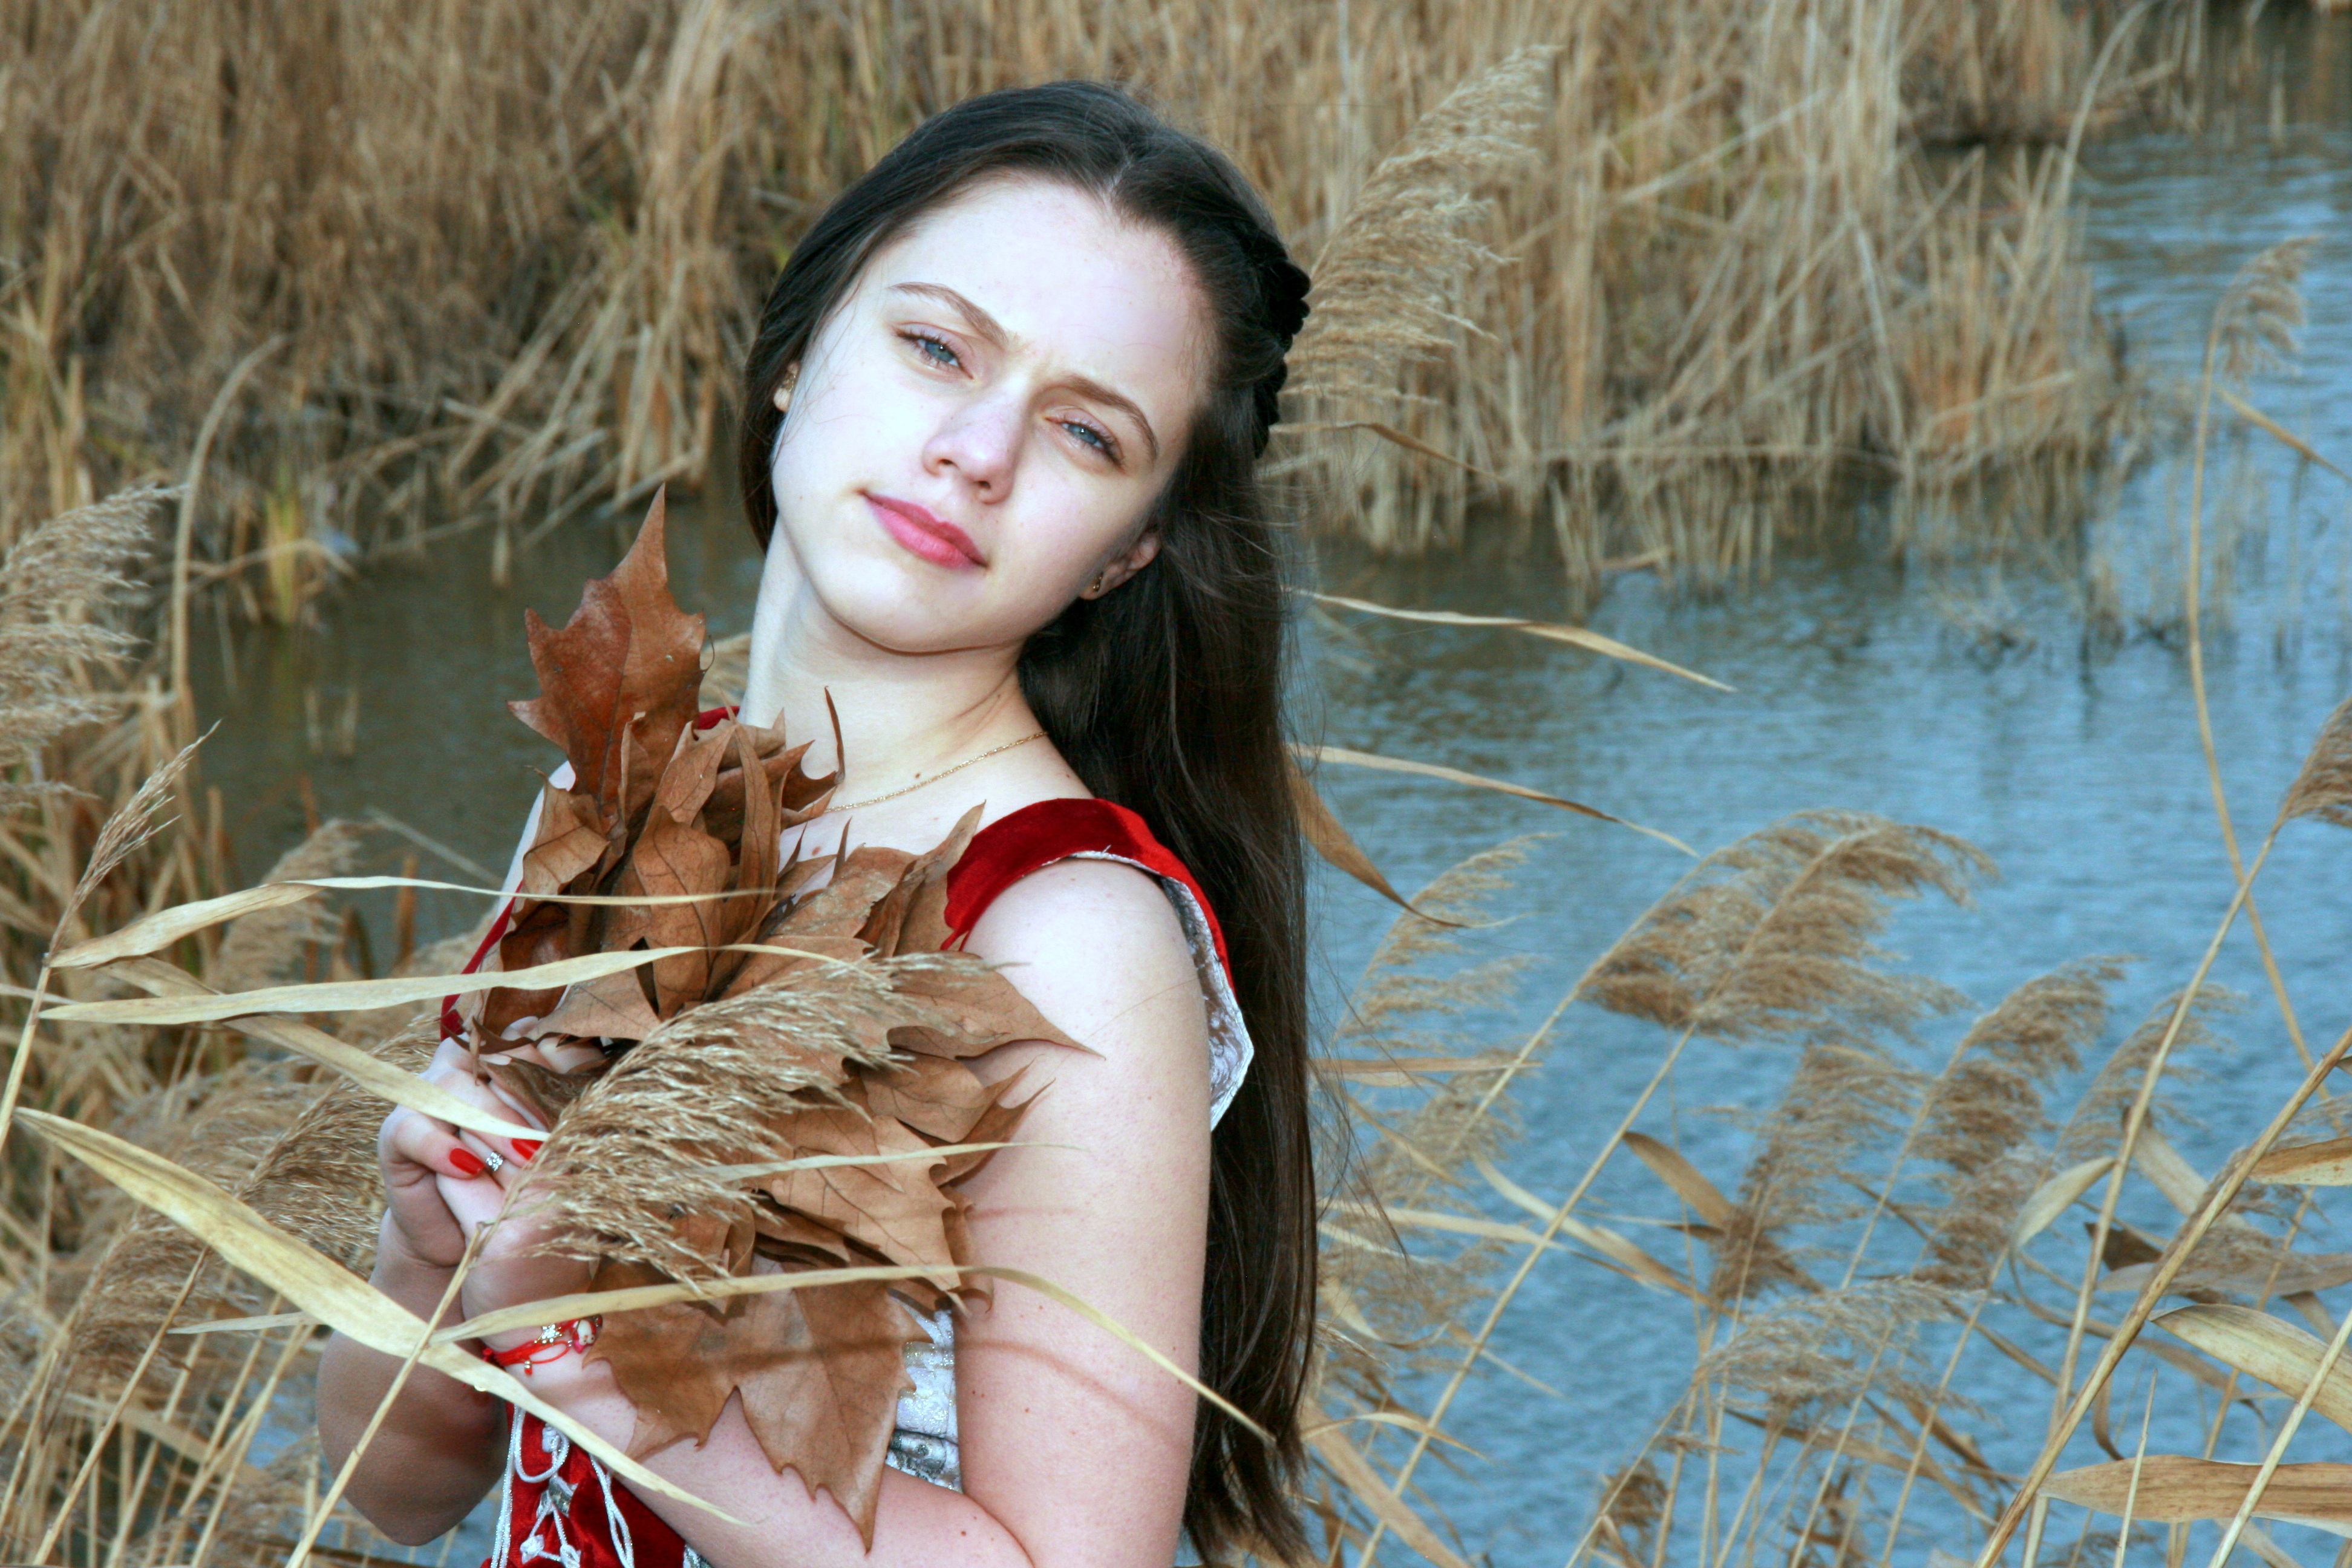
person, winter, girl, woman, photography, flower, lake, reed, leg, portrait, model, spring, autumn, fashion, clothing, lady, season, human body, leaves, dress, photograph, skin, beauty, nice, story, princess, photo shoot, portrait photography